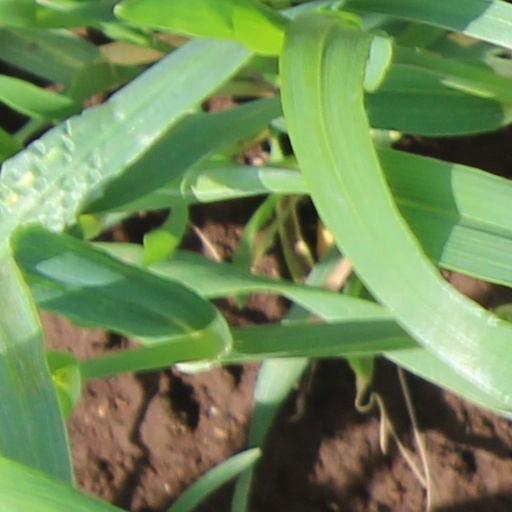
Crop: wheat